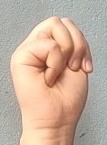
ASL sign: M